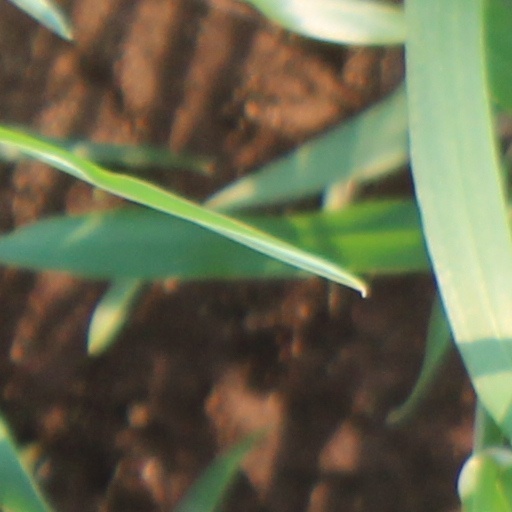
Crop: wheat